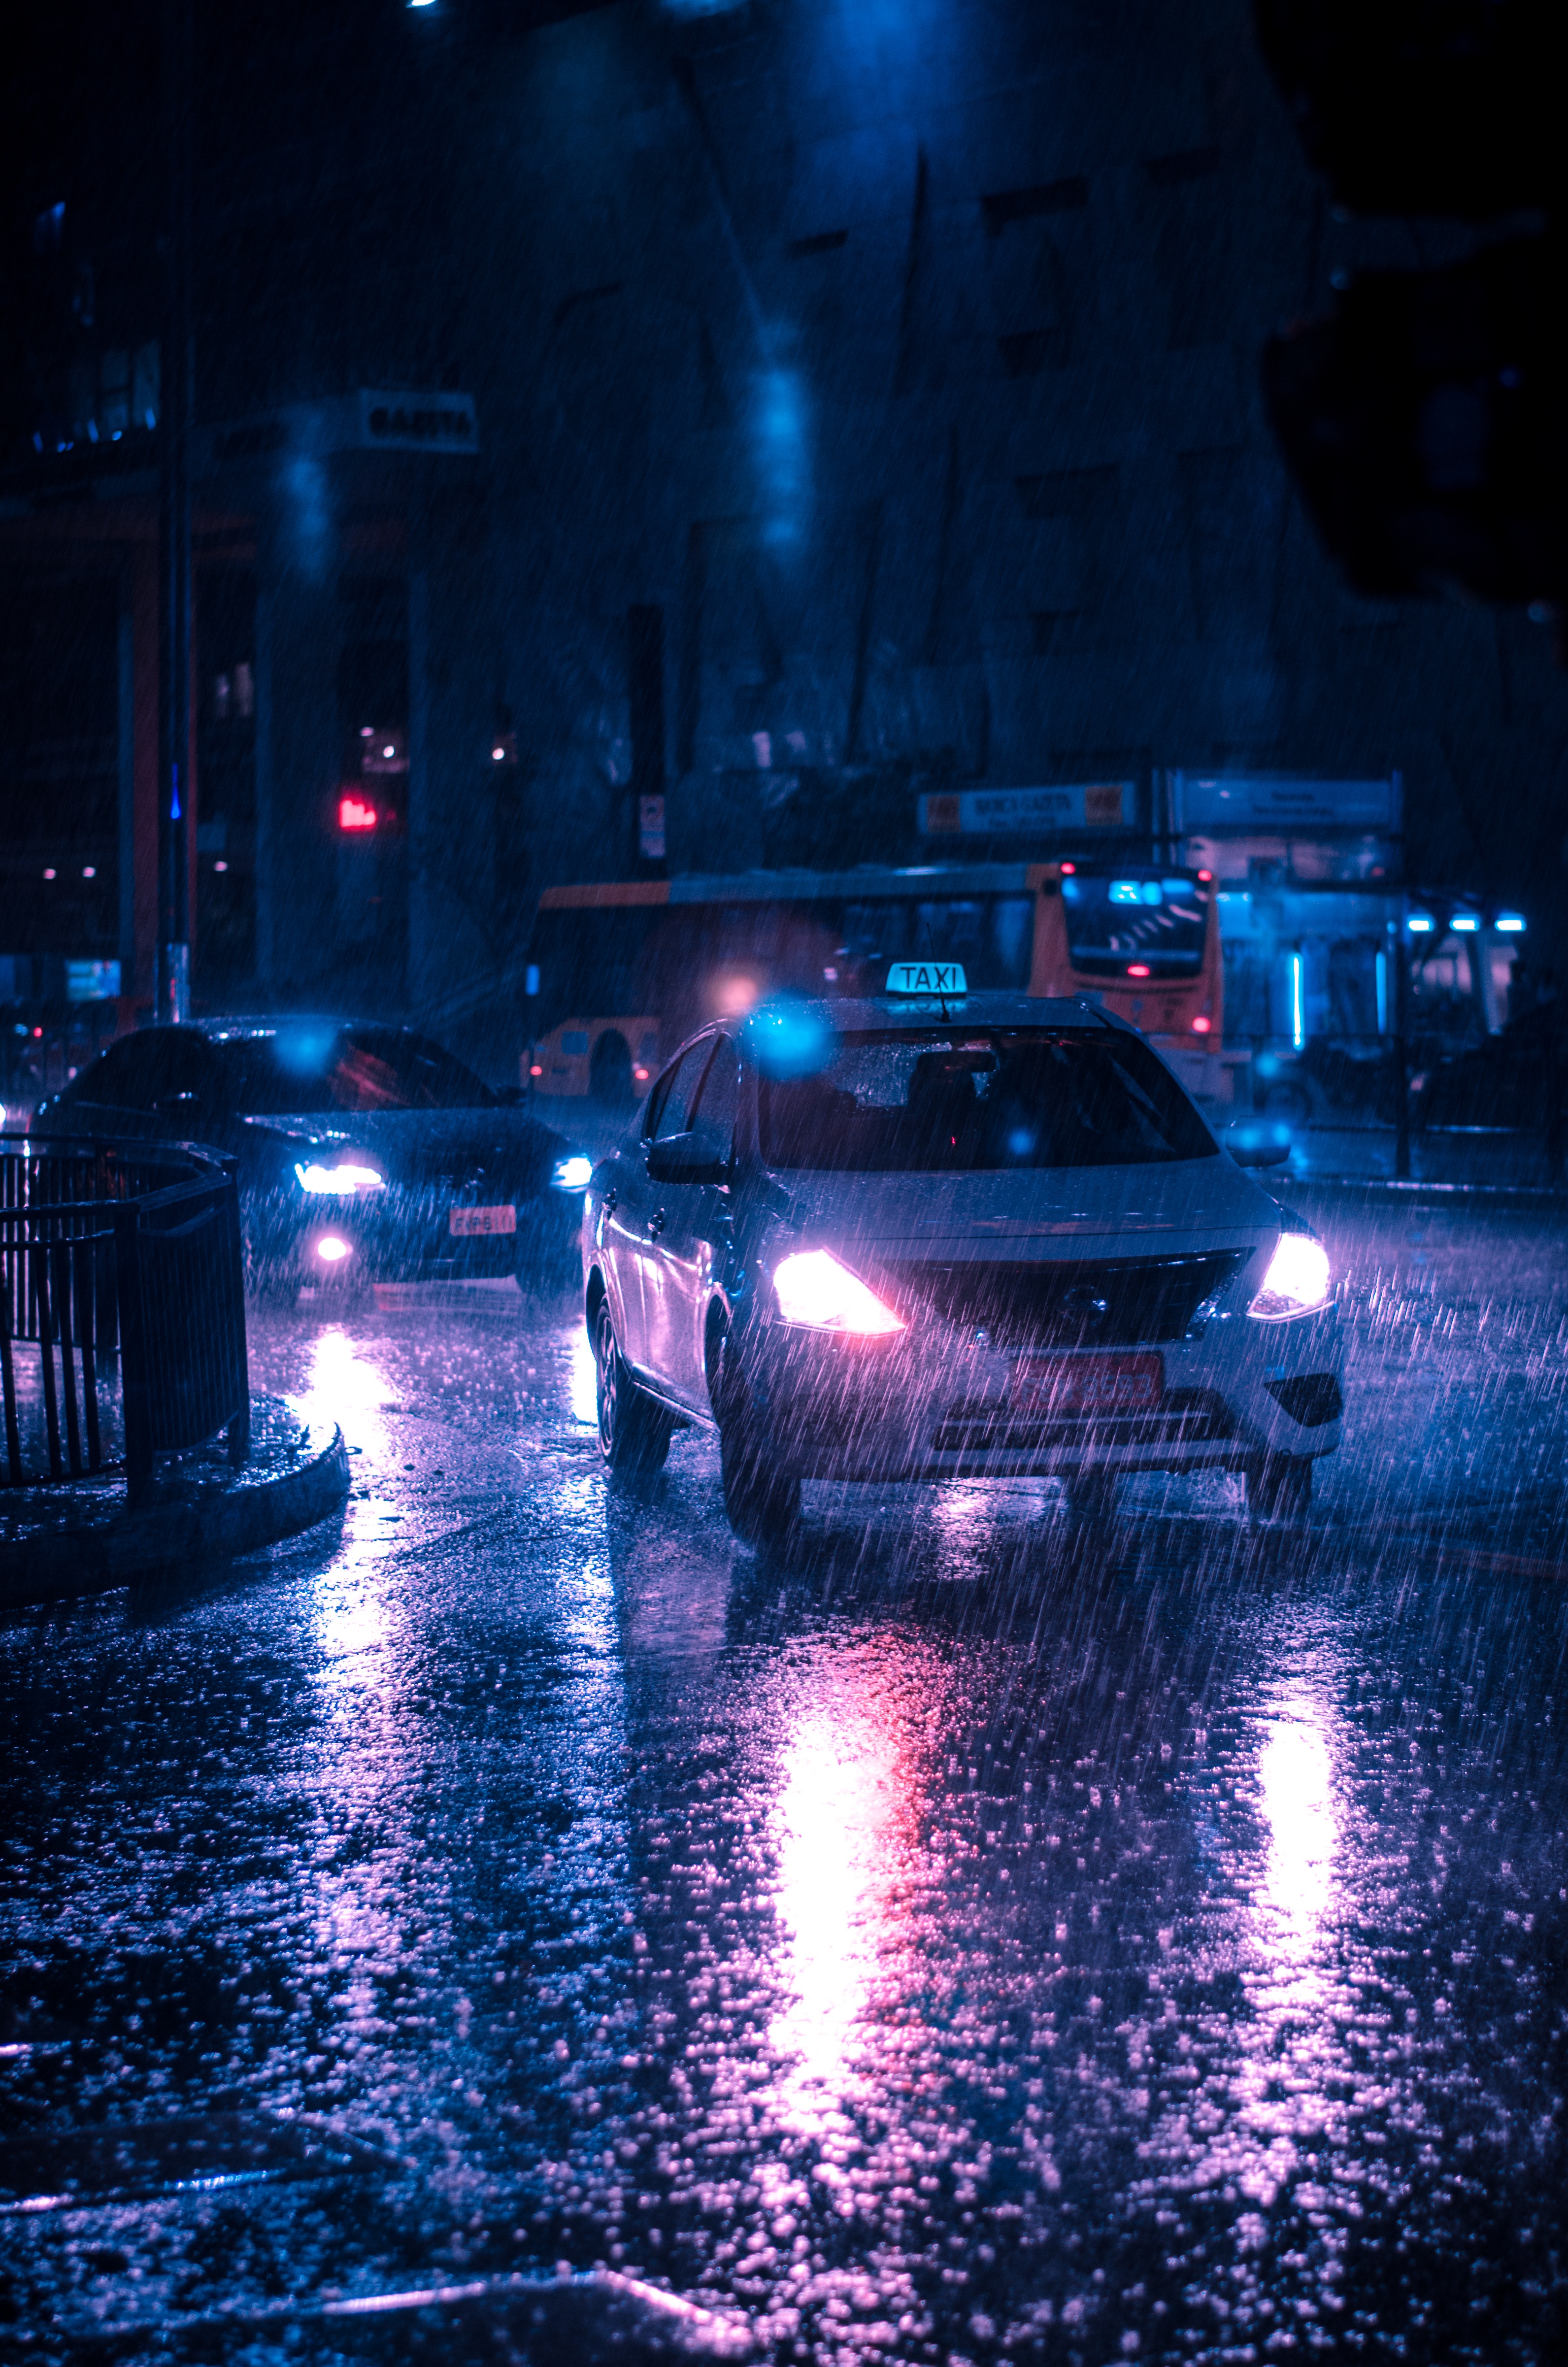
water, night, blue, sky, light, purple, reflection, lighting, waterway, darkness, atmosphere, midnight, city, vehicle, evening, rain, cloud, river, automotive lighting, street light, car, harbor, street, city car